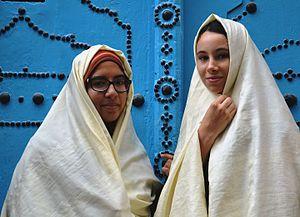
Jeunes femmes portant un sefseri This is an image of Cultural Fashion or Adornment from Tunisia
Le sefseri, également orthographié safseri, safsari ou sefsari, est un voile traditionnel féminin porté en Tunisie.